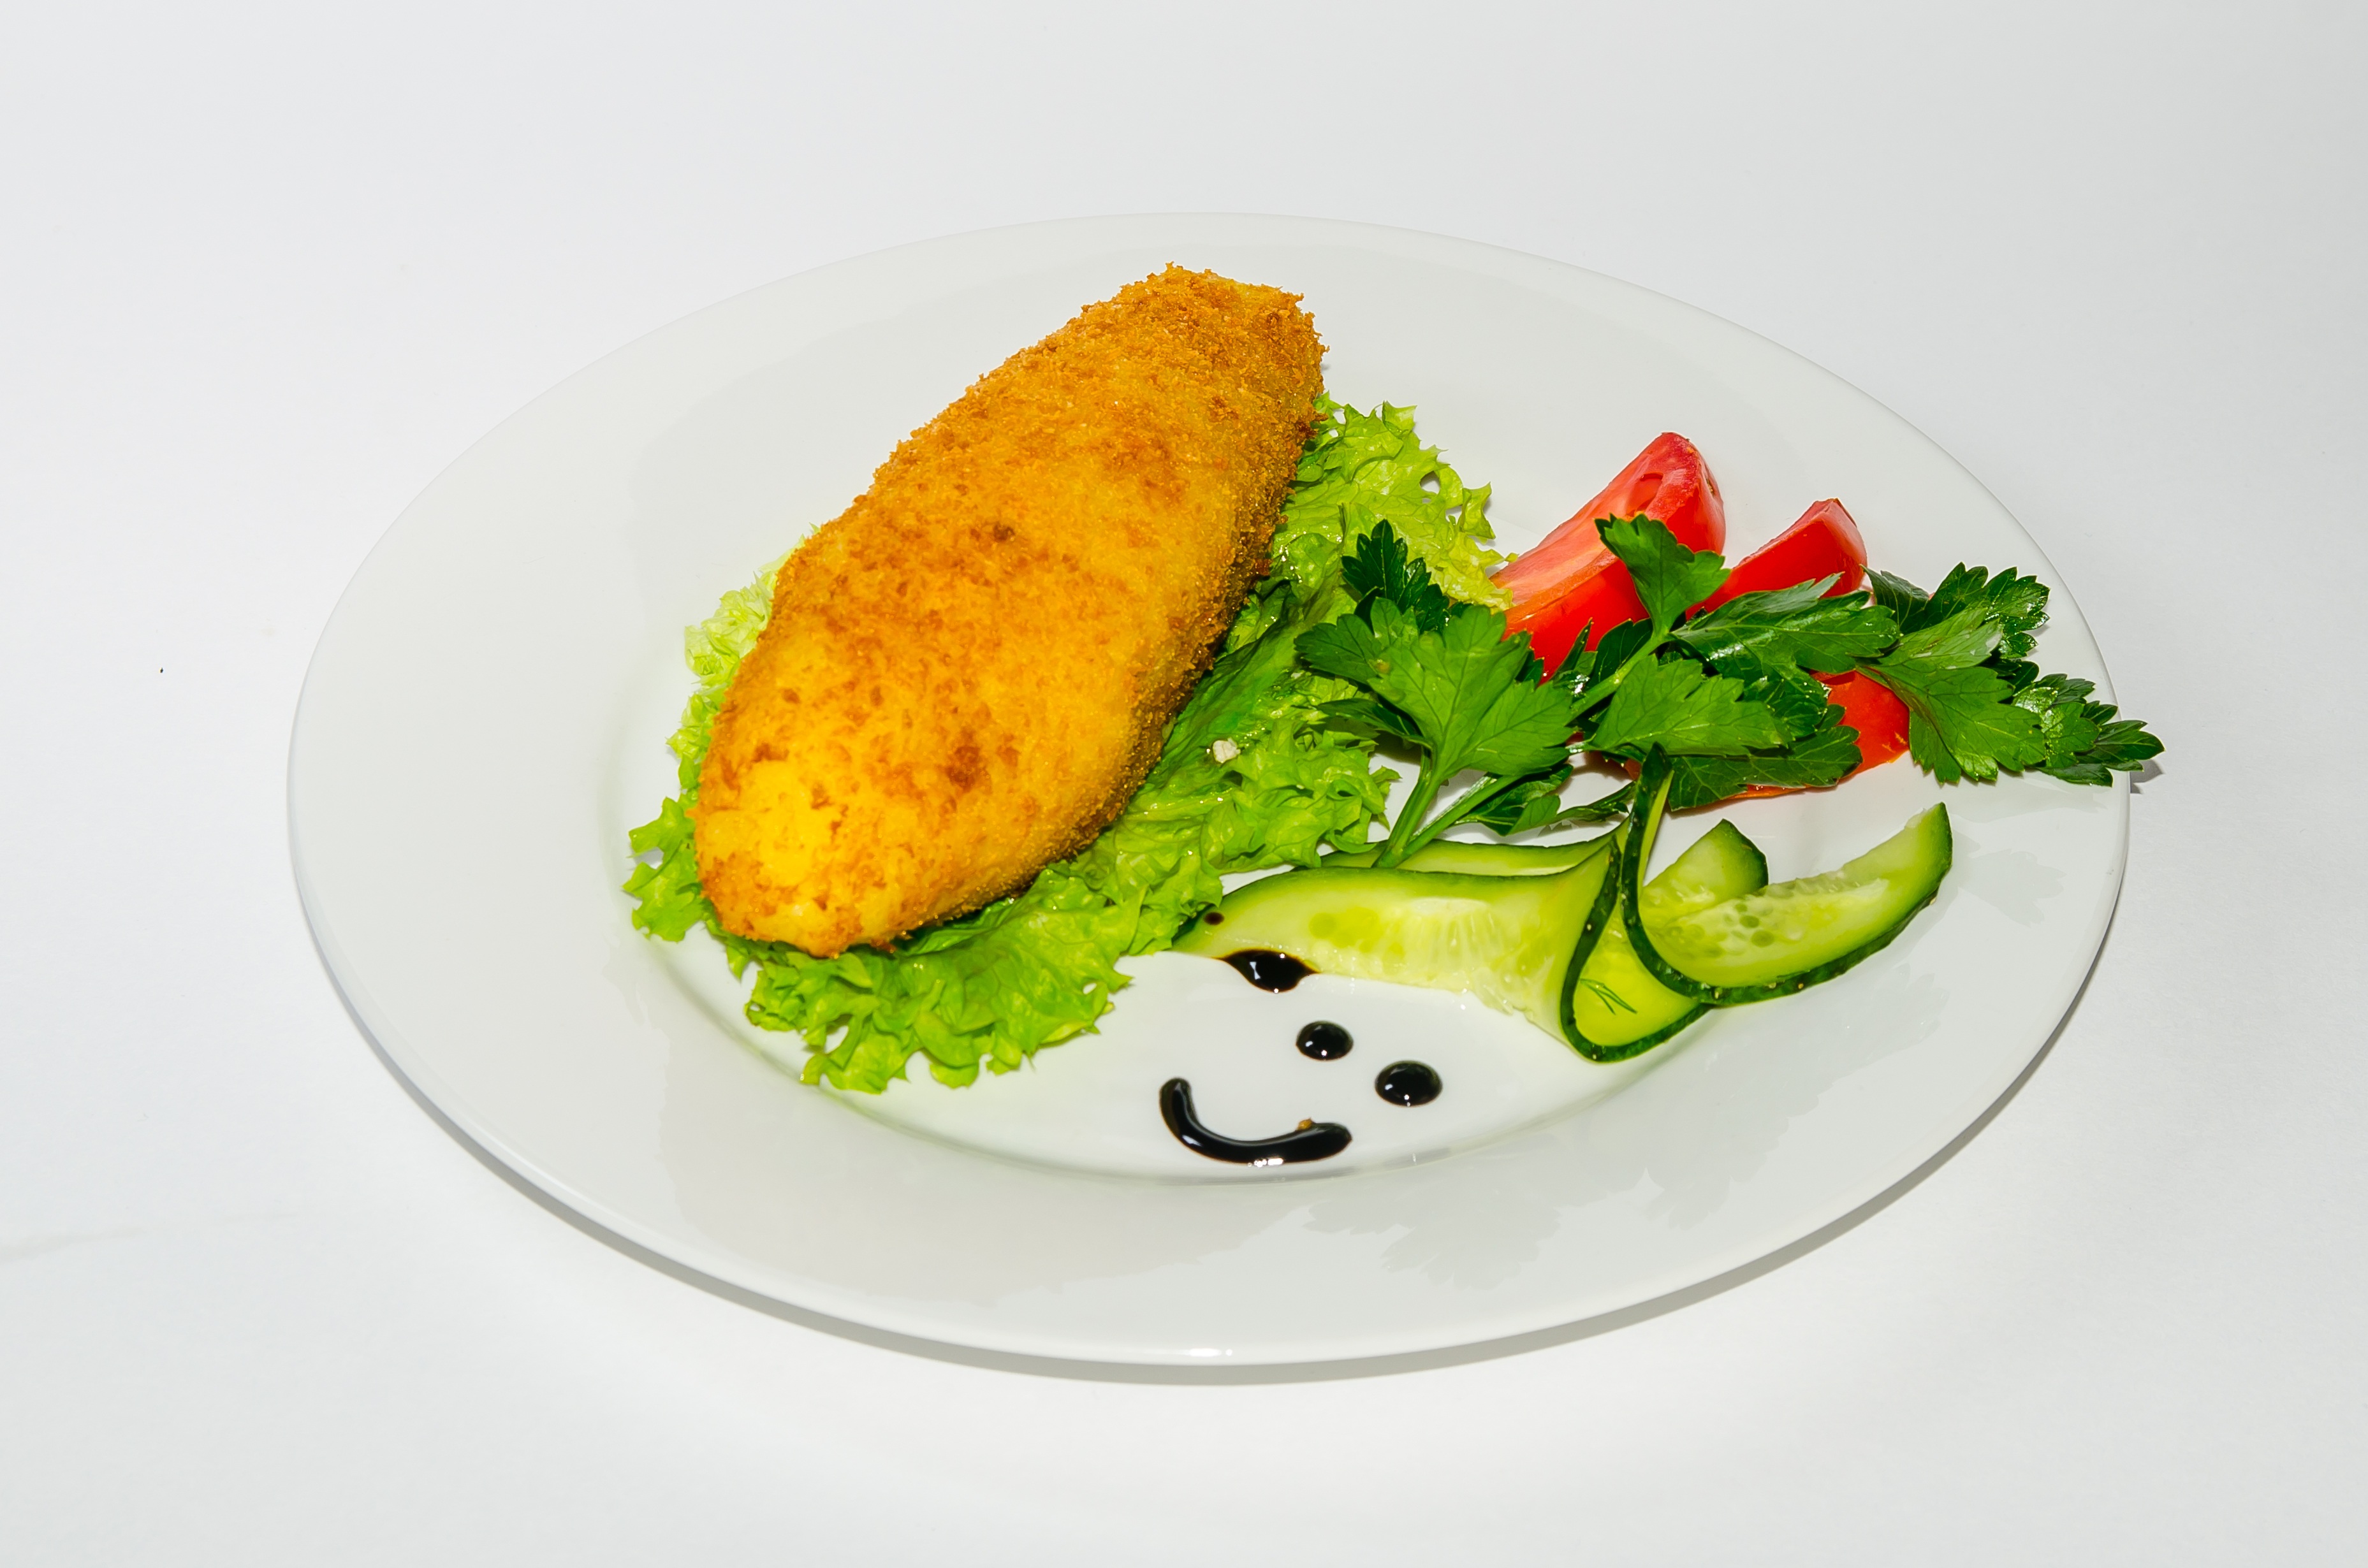
dish, meal, food, salad, produce, vegetable, plate, colorful, fish, meat, lunch, cuisine, delicious, chicken, tomato, fried, use, garnish, vegetables, vegetarian food, sliced, taste, cucumbers, dill, useful, cherry tomatoes, the tomatoes on the branch